Travis (band)

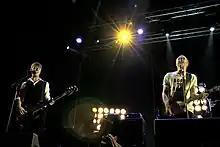
Travis performing live on stage at the SEC Centre, 2007

Travis released a fifth studio album, "The Boy with No Name", on 7 May 2007. Nigel Godrich was the album's executive producer, while Mike Hedges and Brian Eno were also involved. The album is named after Healy's son, Clay, whom Healy and his partner Nora were unable to name until four weeks after his birth. Healy has described the process of making the album as "like coming out of the forest". Travis played at Coachella on 28 April 2007. At the Virgin Megastore tent in the festival, "The Boy With No Name" was available to purchase over a week early. Reviews of the album were mixed. The album's first single, "Closer", was released on 23 April 2007 and peaked at No. 10 on the UK singles chart. Two further singles were released from "The Boy with No Name" – "Selfish Jean" and "My Eyes".